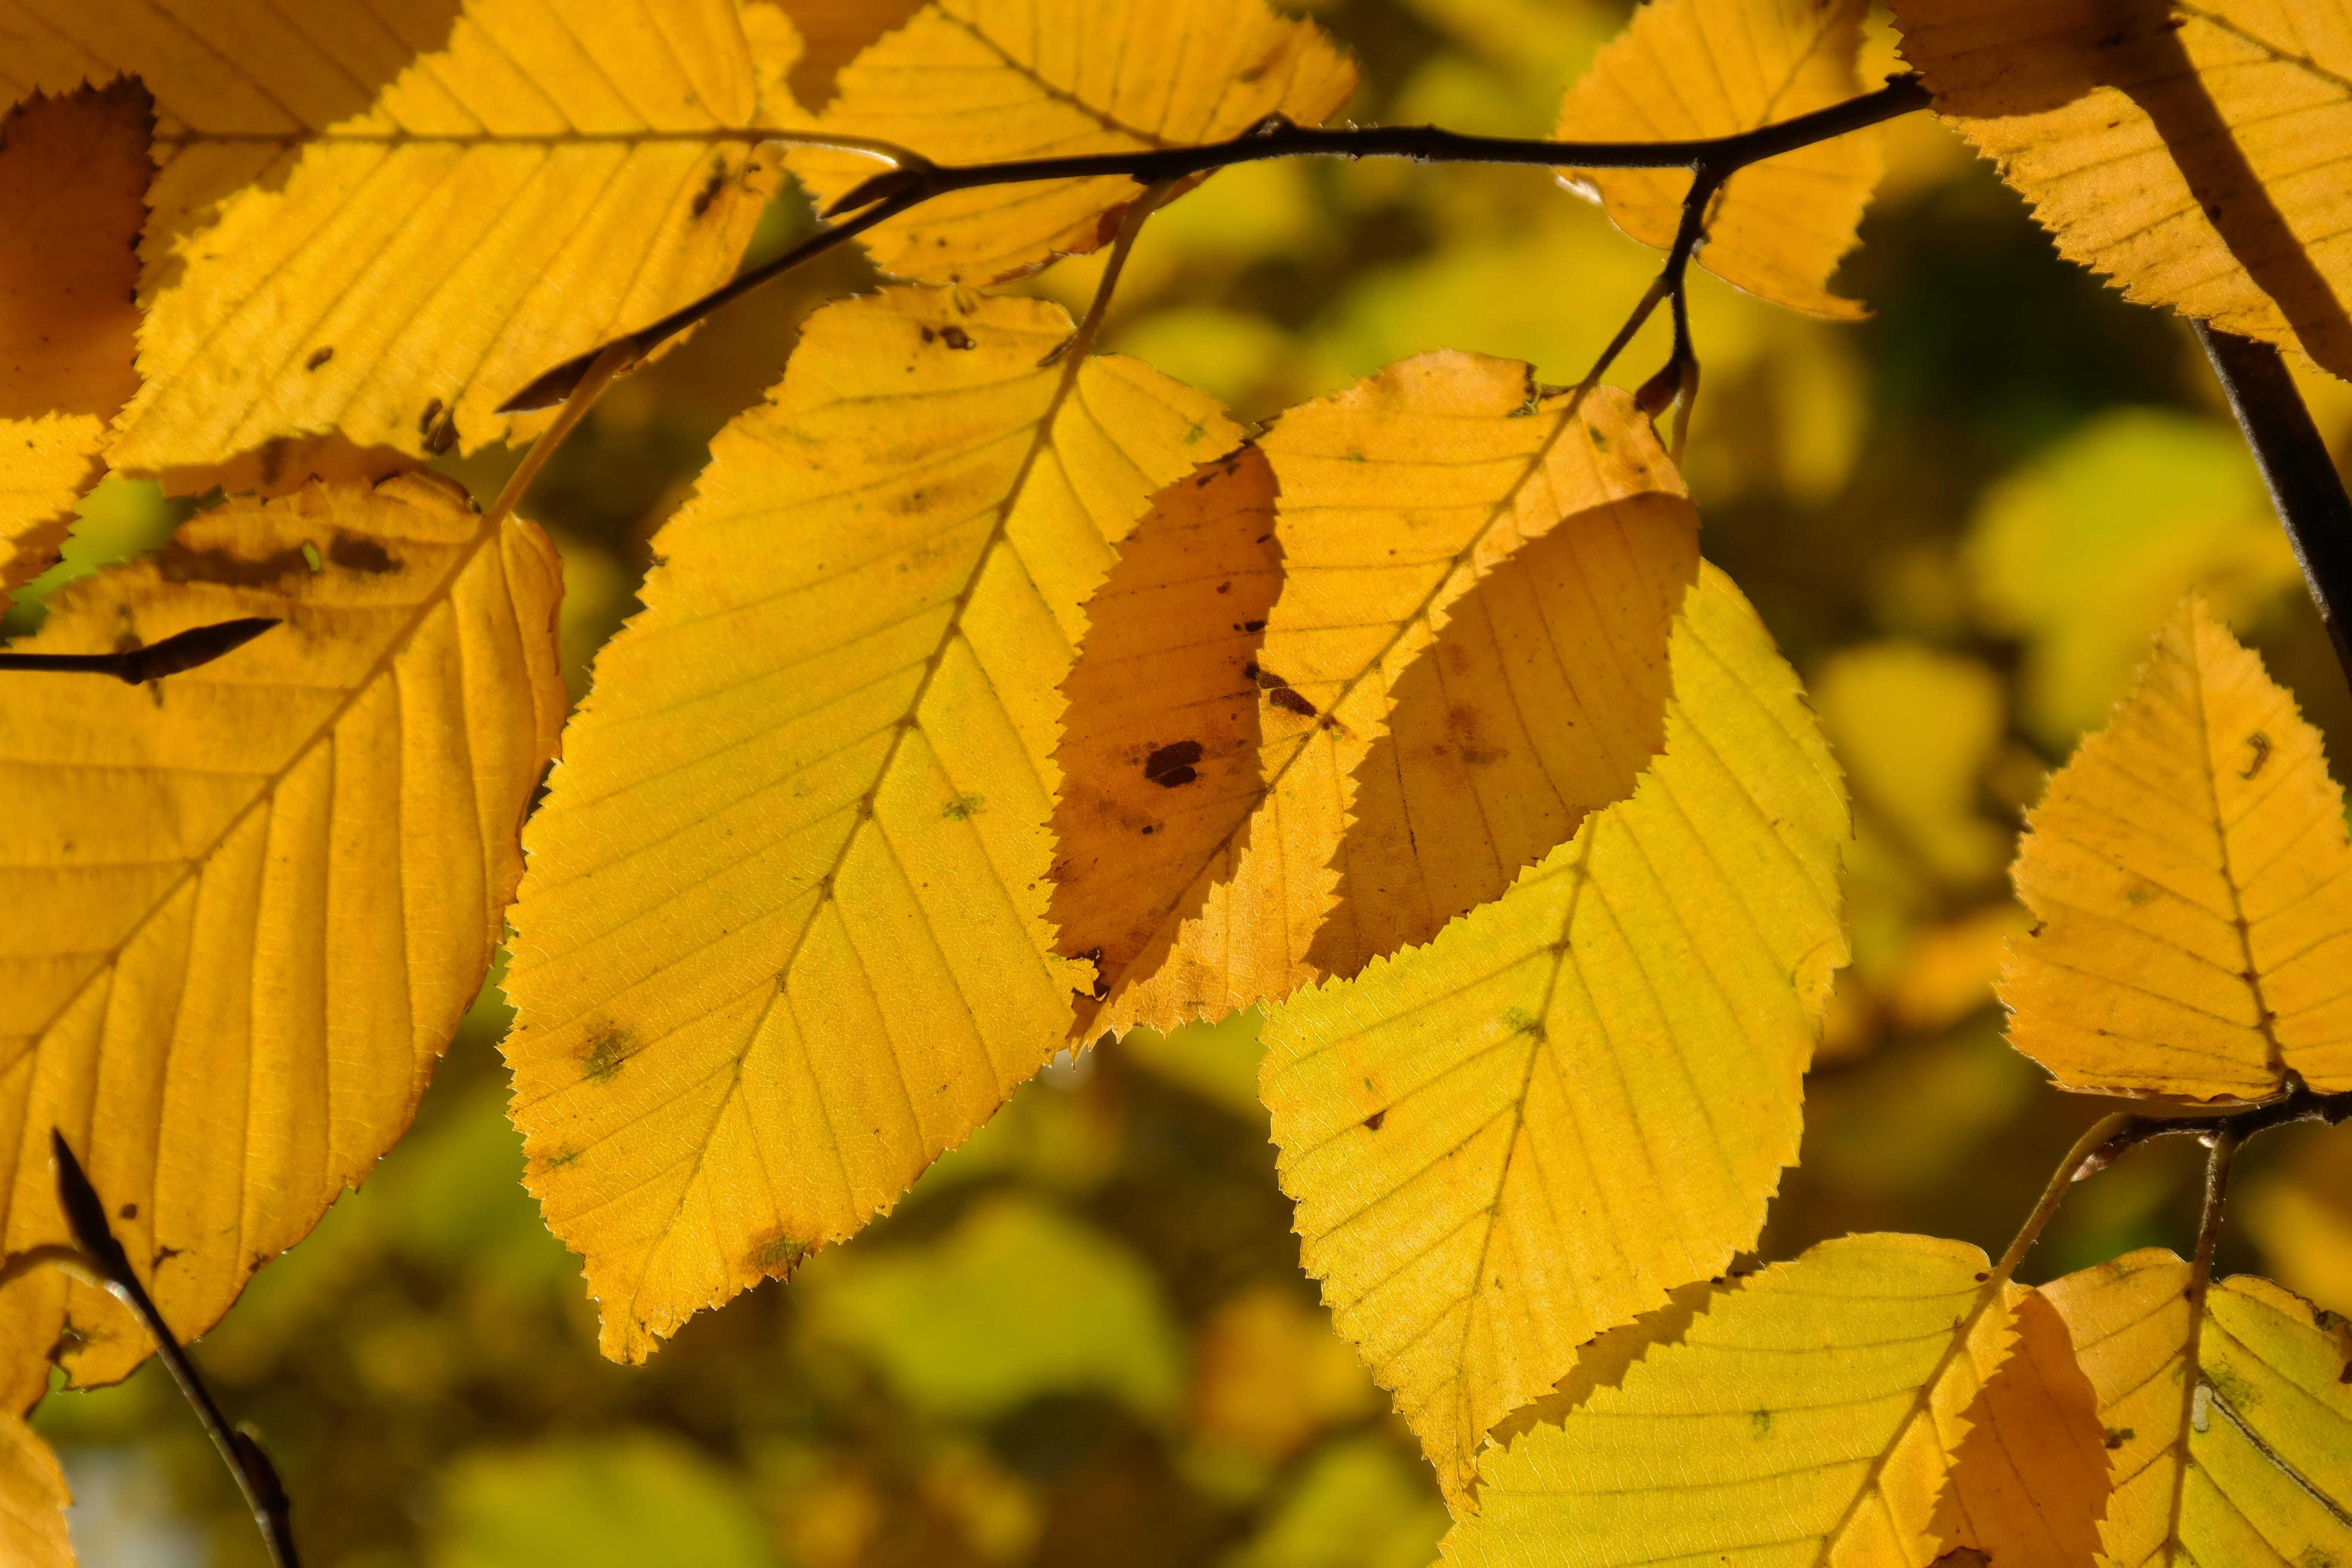
tree, branch, plant, sunlight, leaf, autumn, yellow, season, maple tree, coloring, leaves, deciduous, betulaceae, fall color, flowering plant, maidenhair tree, hornbeam, carpinus betulus, plant stem, woody plant, land plant, white beech, horn tree, birch family